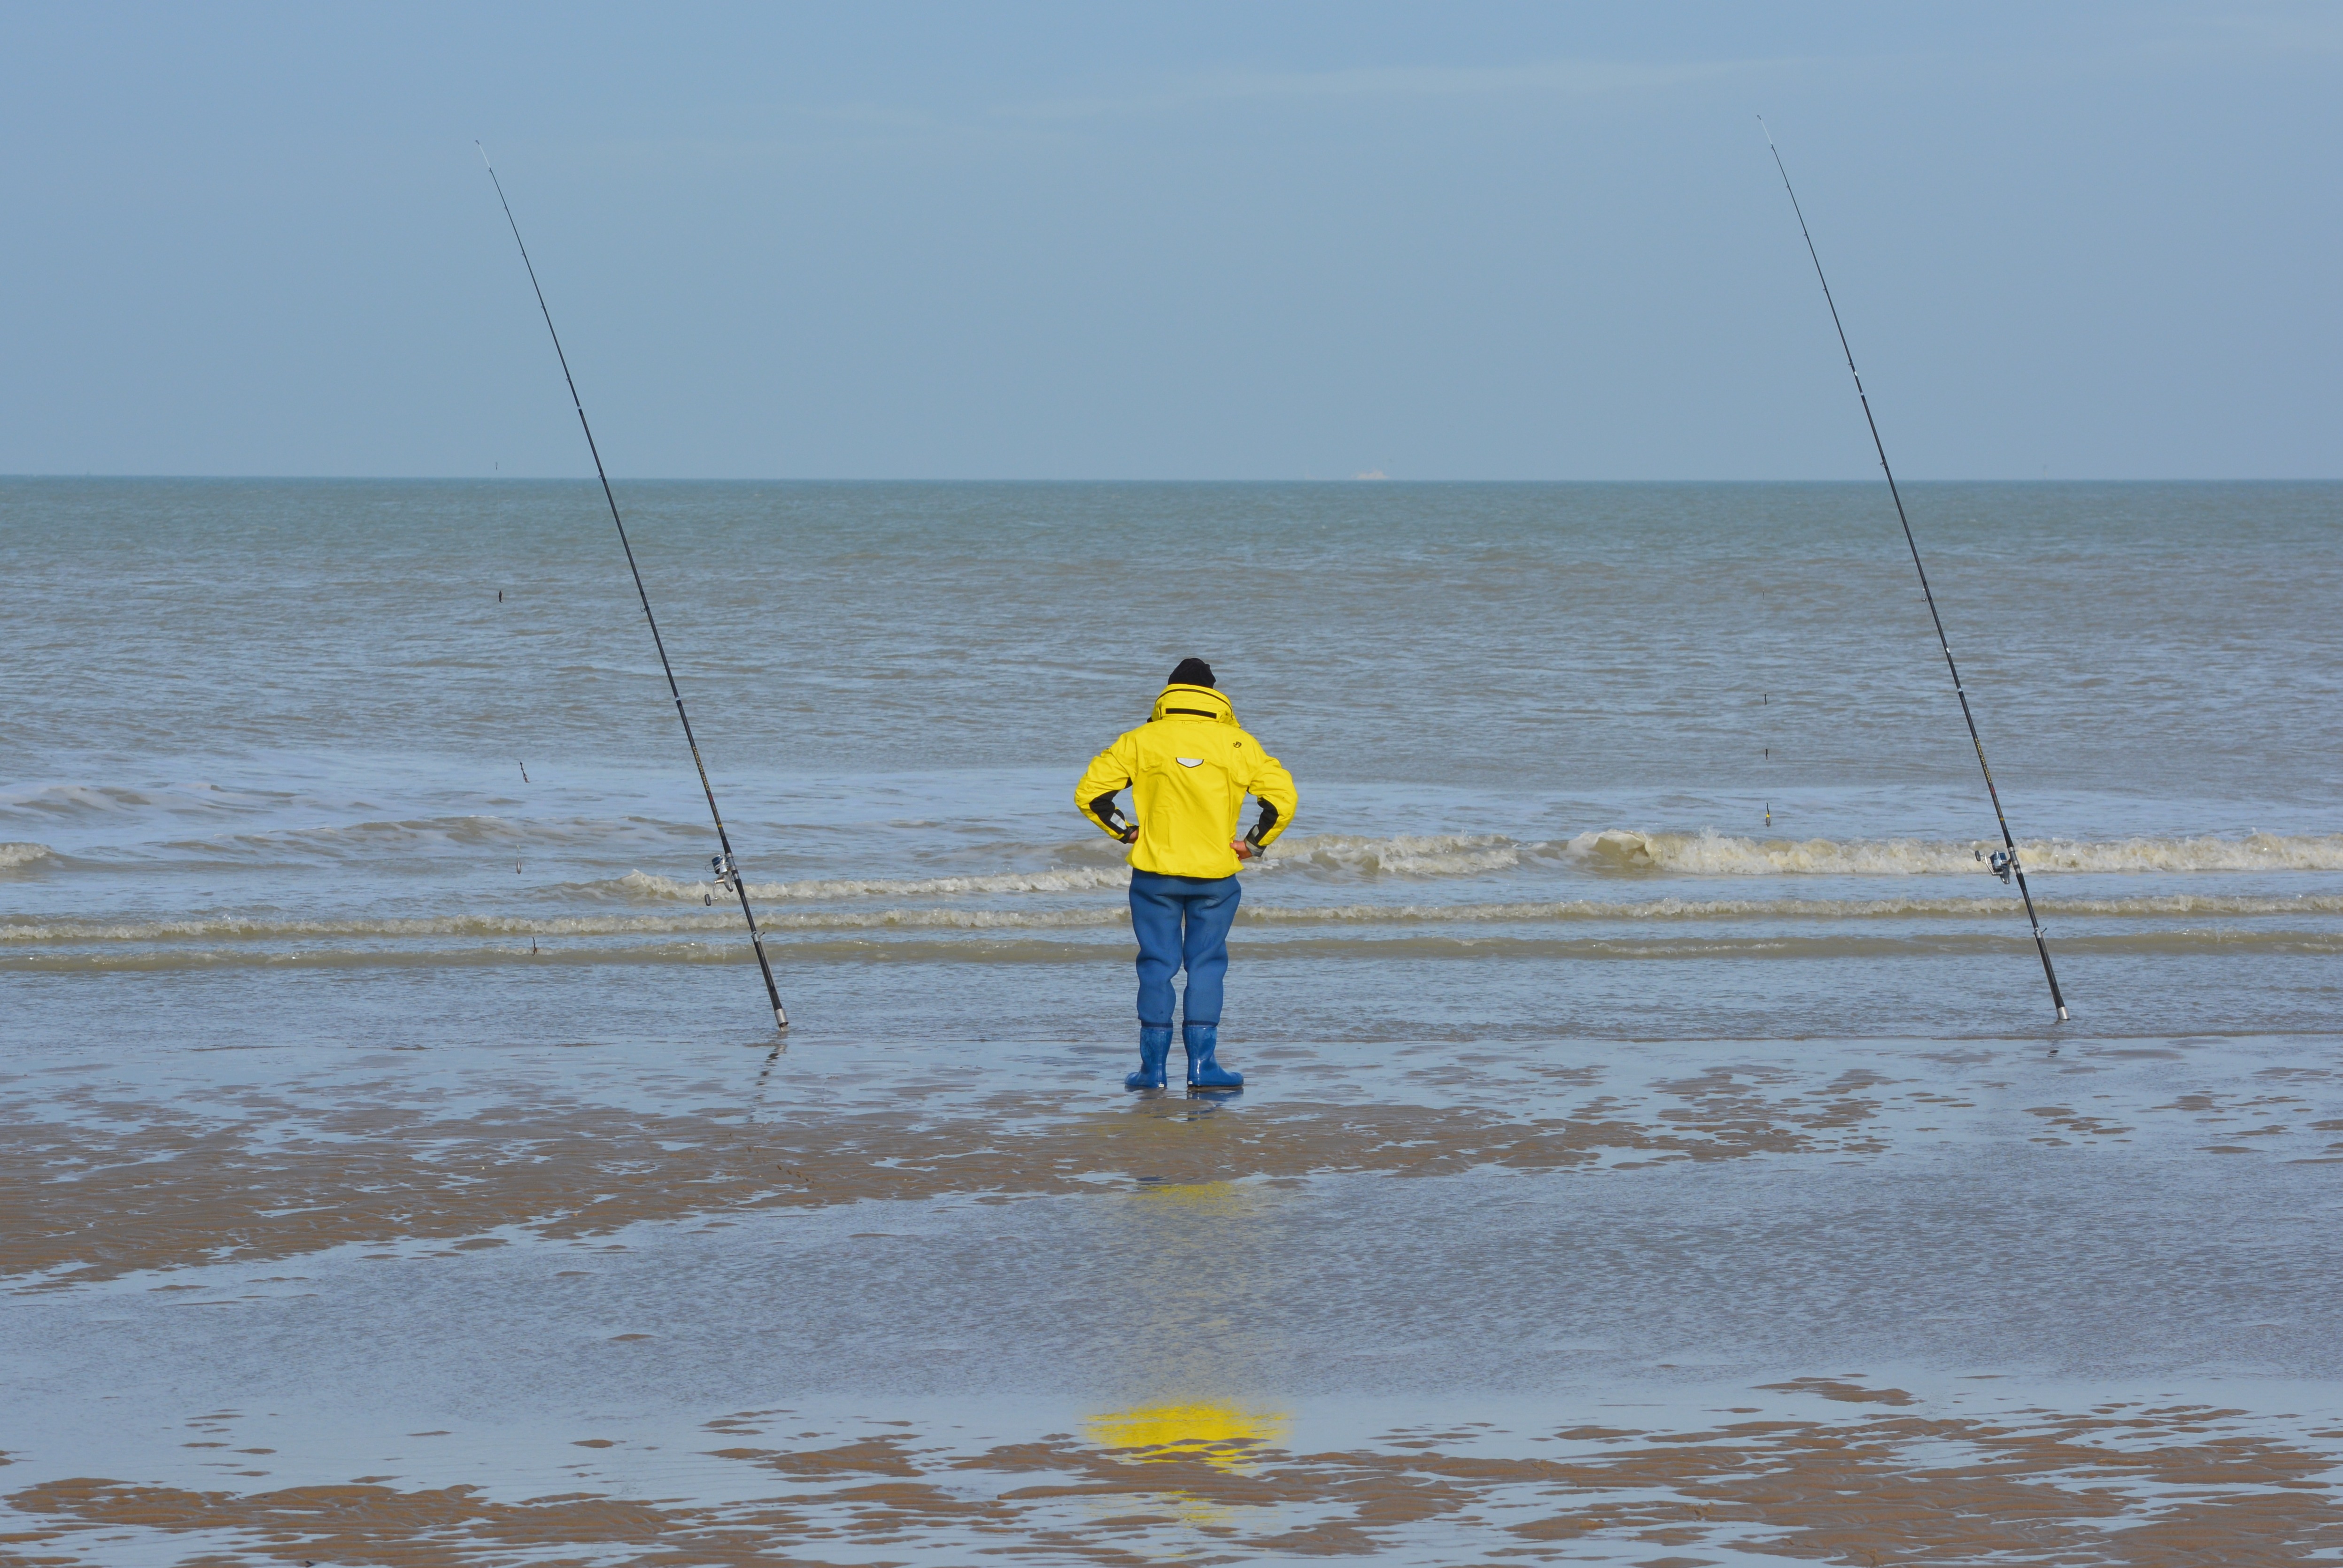
beach, sea, coast, nature, sand, ocean, people, shore, fishing, surf fishing, visser, mudflat, fishing lines